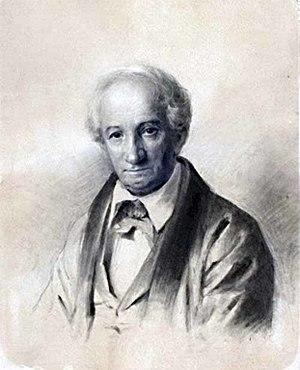
Maxime Nikiforovich Vorobiov, né le 17 août 1787 à Pskov et mort le 11 septembre 1855 à Saint-Pétersbourg, est un peintre russe.